Collegiate Church of the Holy Cross and St. Bartholomew, Wrocław

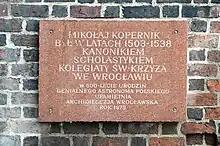
Memorial plaque to Nicolaus Copernicus

The church was founded in 1288 by Polish monarch Henryk IV Probus, who was eventually buried in the church after his death in 1290, when the church was still under construction. Construction was continued by, among others, bishop Nanker and parish priest Jan Stanko. The upper church (Holy Cross Church) contains an epitaph of bishop Nanker. 15h-century Polish chronicler Jan Długosz described the church as "beautiful and magnificent" following his visits in Wrocław. From 1502 to 1538 renown astronomer Nicolaus Copernicus was a member of the collegiate chapter. In 1821 Polish poet Julian Ursyn Niemcewicz listened to a Polish sermon in the church. After World War II, the lower church (St. Bartholomew Church) was used by ethnic Germans until 1956 and later by the Ukrainian Greek Catholic Church until 1997.